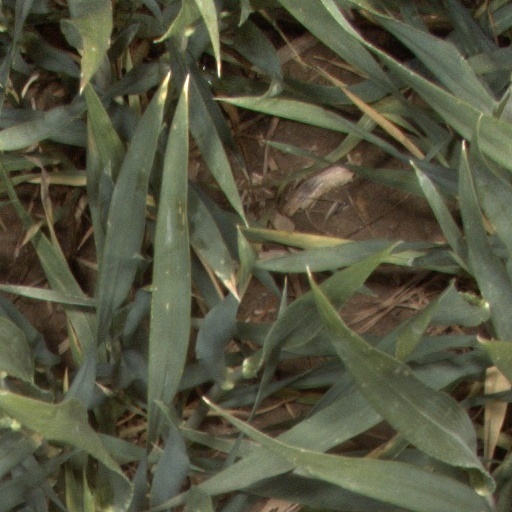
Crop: wheat